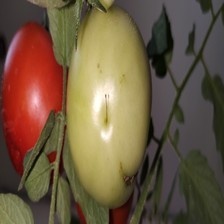
Label: tomato